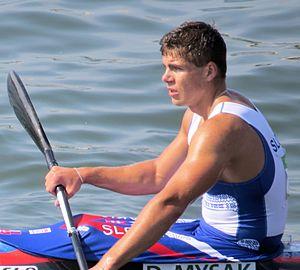
Denis Myšák est un kayakiste slovaque pratiquant la course en ligne.